Soldotna, Alaska

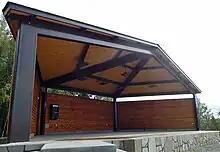
Soldotna Creek Park Amphitheater in Downtown Soldotna

The Sterling Highway runs through and connects the eastern and central portions of the city. Its intersection with the start of the Kenai Spur Highway, widely known as the "Soldotna Y" due to its previous Y-shaped configuration, is a local landmark. The Kenai Spur Highway connects neighborhoods in the north-central portion of the city to other parts of Soldotna, adjoining Ridgeway and beyond to Kenai, Salamatof and Nikiski, ending along Cook Inlet at the Captain Cook State Recreation Area.